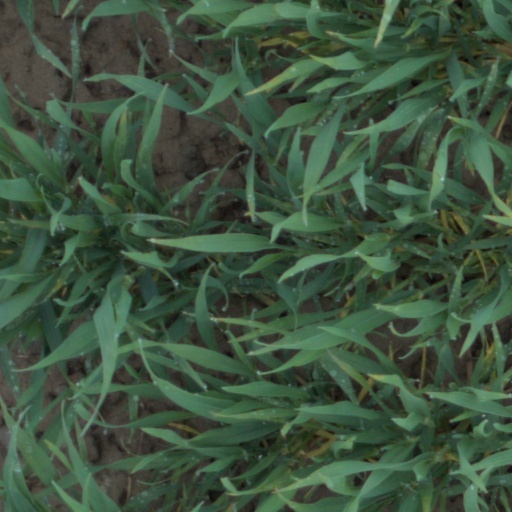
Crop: wheat